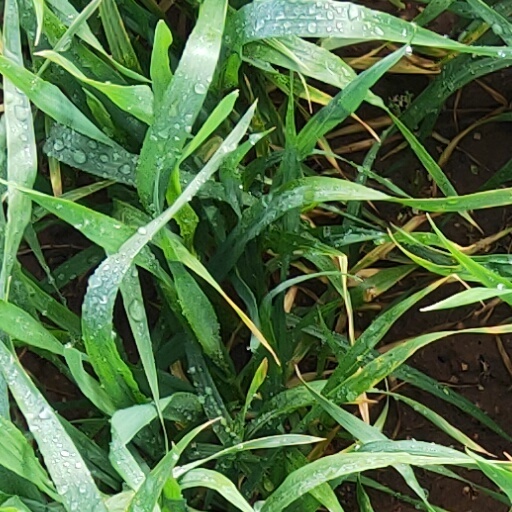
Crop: wheat